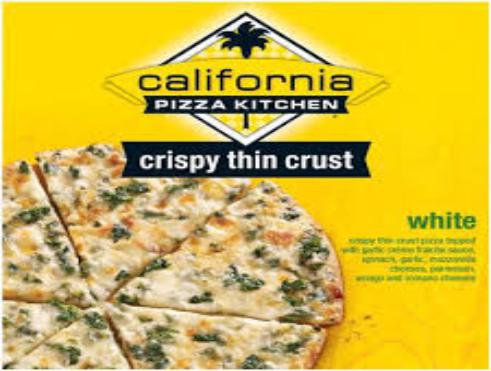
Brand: California Pizza Kitchen
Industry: Food